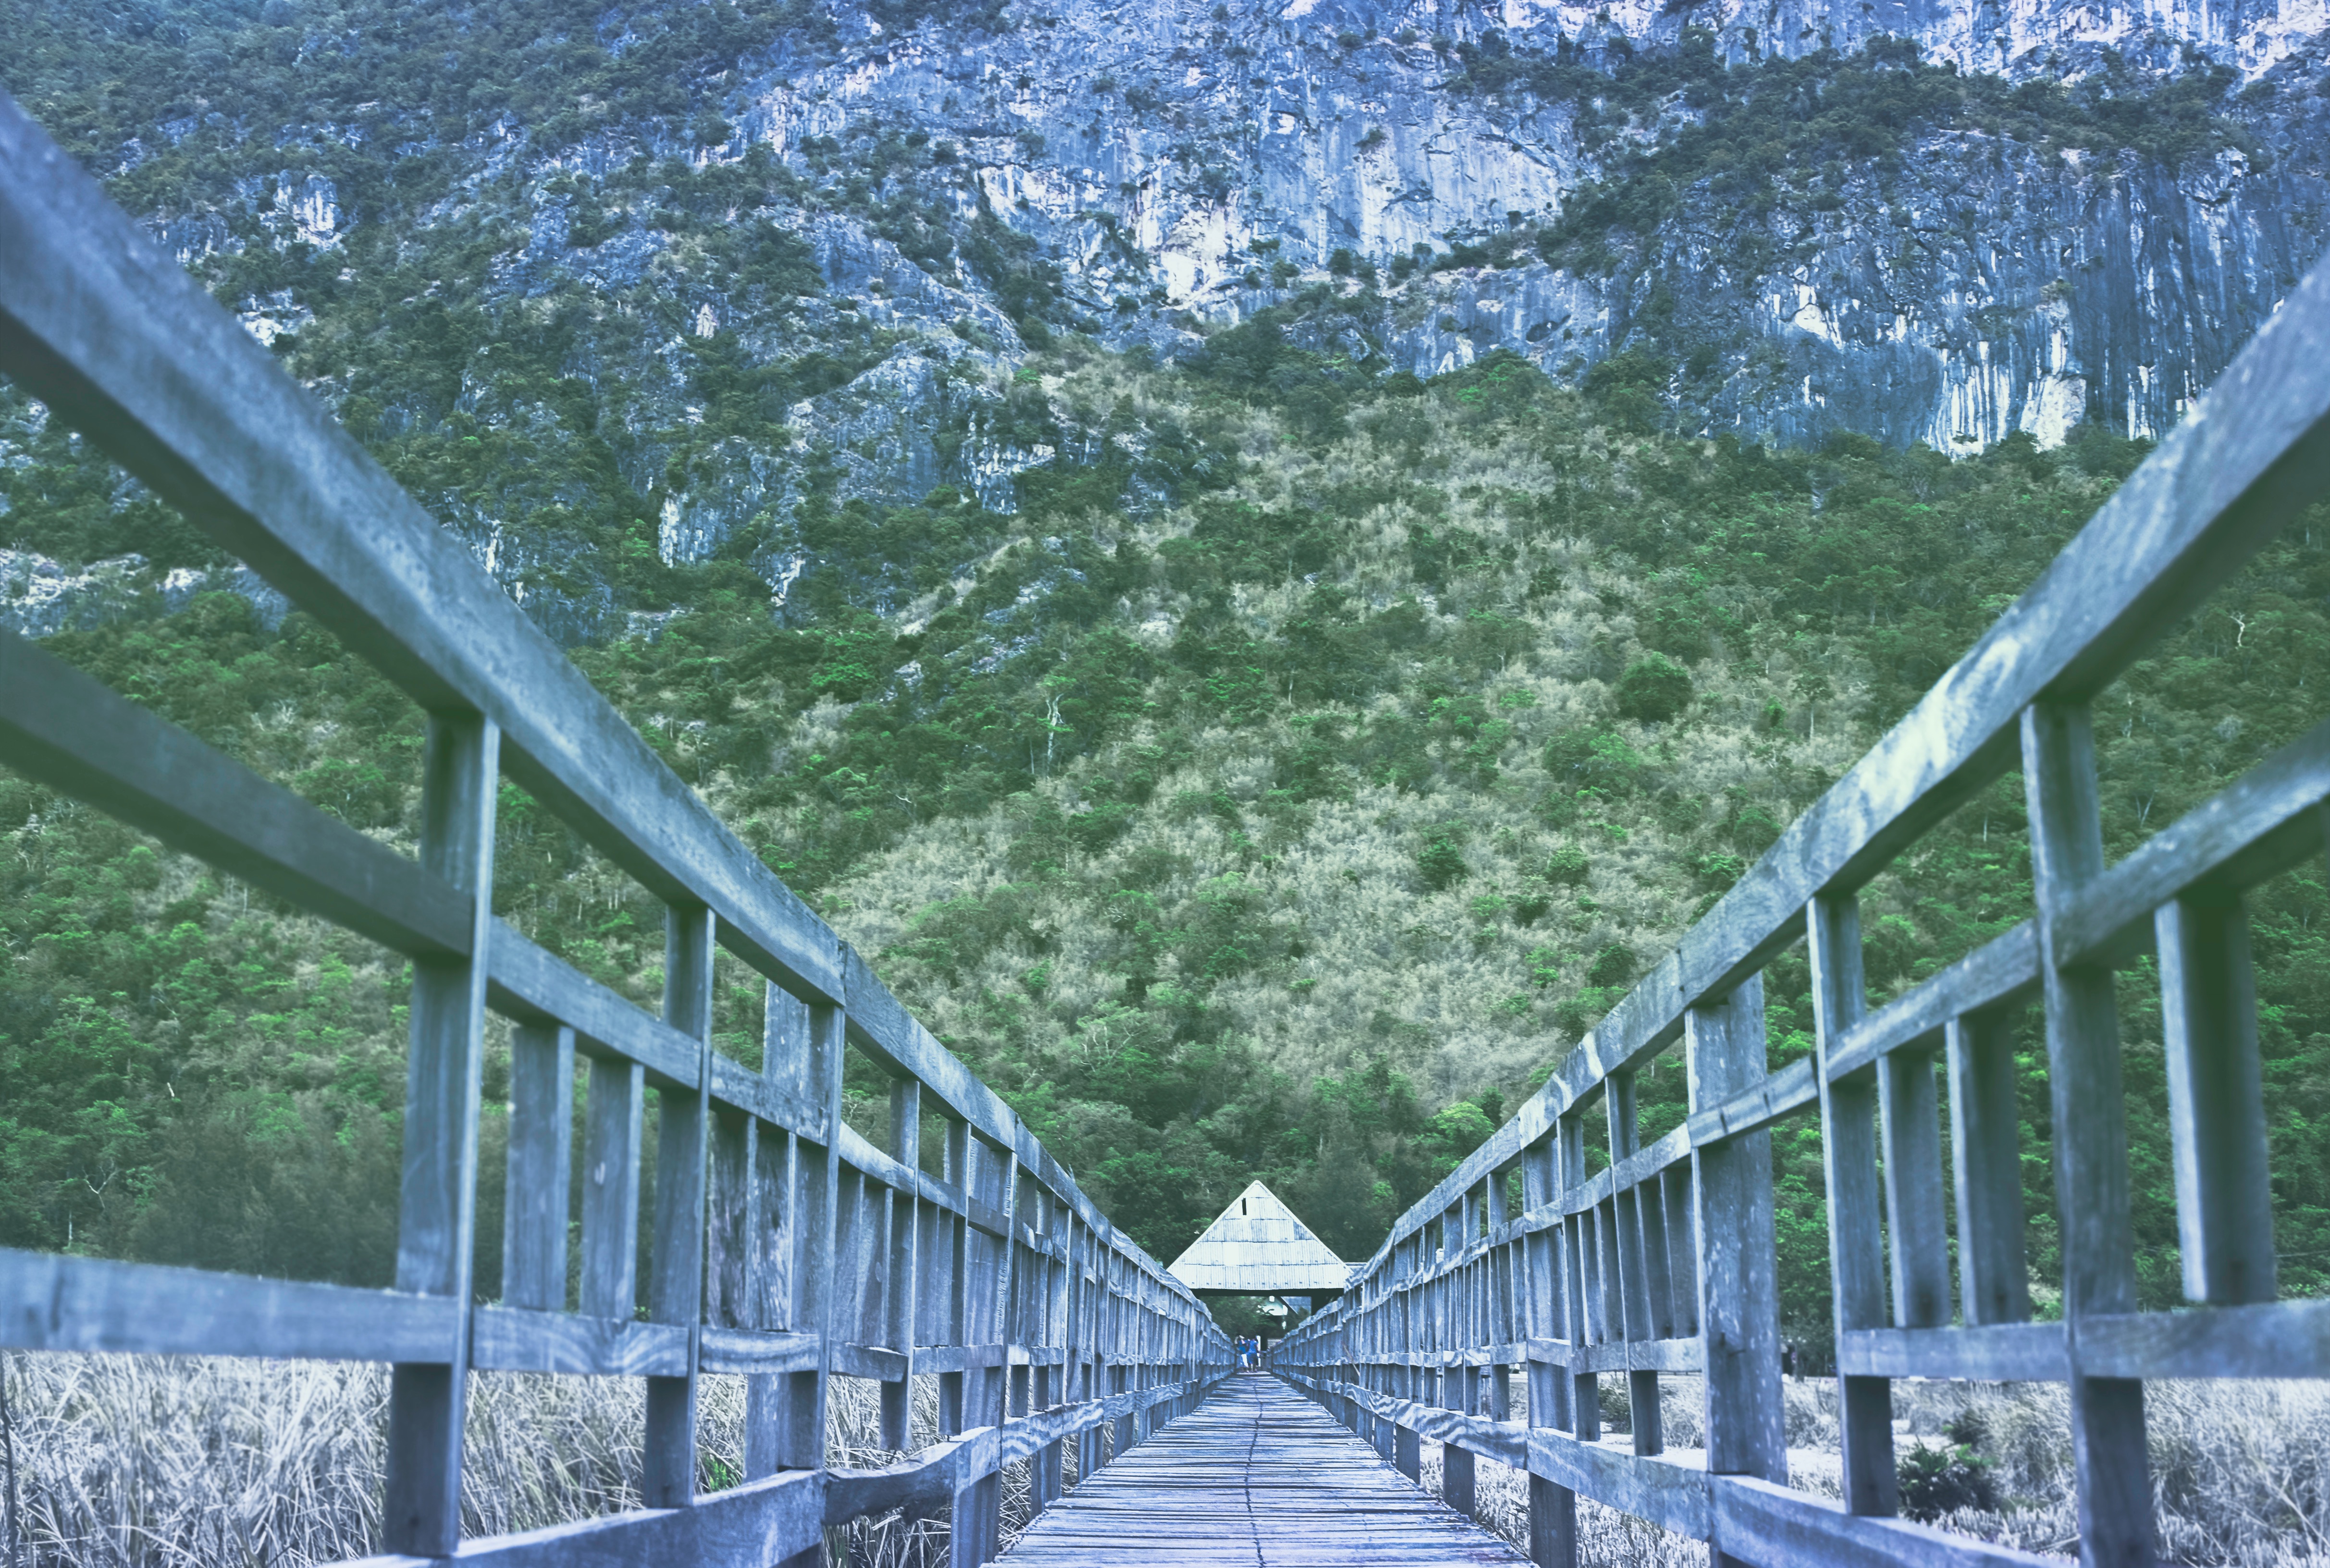
tree, path, mountain, wood, bridge, suspension bridge, rolling stock, outdoor structure